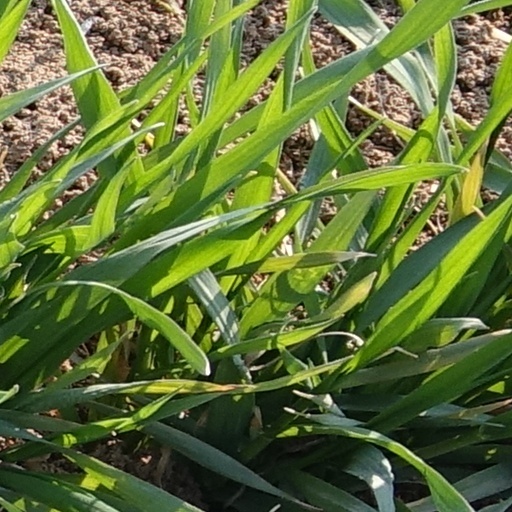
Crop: wheat